Tides (film)

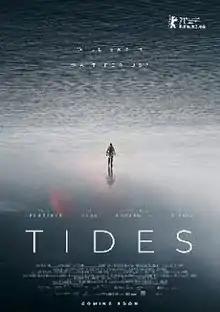
Film poster

Tides (also known as The Colony) is a 2021 English-language science fiction thriller film directed and written by Tim Fehlbaum. The film stars Nora Arnezeder, Iain Glen, Sarah-Sofie Boussnina, and Joel Basman. Set in a future in which the Earth's elite leave the polluted planet to settle in a space colony on Kepler-209, it is about a team from Kepler who return to Earth several generations later to test whether it is suitable for human habitation. The film had its worldwide premiere at the 71st Berlin International Film Festival.